Referential integrity

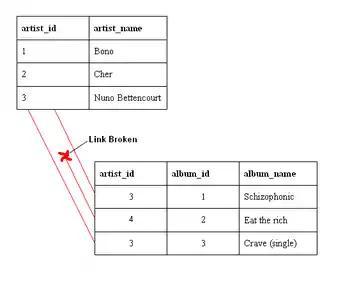
An example of a database that has not enforced referential integrity. In this example, there is a foreign key (codice_1) value in the album table that references a non-existent artist — in other words there is a foreign key value with no corresponding primary key value in the referenced table. What happened here was that there was an artist called "Aerosmith", with an codice_1 of codice_3, which was deleted from the artist table. However, the album "Eat the Rich" referred to this artist. With referential integrity enforced, this would not have been possible.

Referential integrity is a property of data stating that all its references are valid. In the context of relational databases, it requires that if a value of one attribute (column) of a relation (table) references a value of another attribute (either in the same or a different relation), then the referenced value must exist.